William M. Tweed

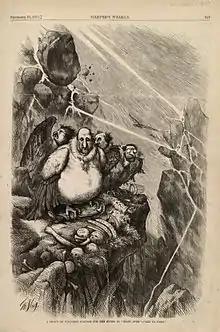
"A Group of Vultures Waiting for the Storm to "Blow Over"—"Let Us Prey."" by Thomas Nast, "Harper's Weekly" newspaper, September 23, 1871. "Boss" Tweed and members of his ring, Peter B. Sweeny, Richard B. Connolly, and A. Oakey Hall, weathering a violent storm on a ledge with the picked-over remains of New York City.

Although he was not trained as a lawyer, Tweed's friend, Judge George G. Barnard, certified him as an attorney, and Tweed opened a law office on Duane Street. He ran for sheriff in 1861 and was defeated, but became the chairman of the Democratic General Committee shortly after the election, and was then chosen to be the head of Tammany's general committee in January 1863. Several months later, in April, he became "Grand Sachem", and began to be referred to as "Boss", especially after he tightened his hold on power by creating a small executive committee to run the club. Tweed then took steps to increase his income: he used his law firm to extort money, which was then disguised as legal services; he had himself appointed deputy street commissioner – a position with considerable access to city contractors and funding; he bought the New-York Printing Company, which became the city's official printer, and the city's stationery supplier, the Manufacturing Stationers' Company, and had both companies begin to overcharge the city government for their goods and services. Among other legal services he provided, he accepted almost $100,000 from the Erie Railroad in return for favors. He also became one of the largest owners of real estate in the city. He also started to form what became known as the "Tweed Ring", by having his friends elected to office: George G. Barnard was elected Recorder of New York City; Peter B. Sweeny was elected New York County District Attorney; and Richard B. Connolly was elected City Comptroller. Other judicial members of the Tweed ring included Albert Cardozo, John McCunn, and John K. Hackett.